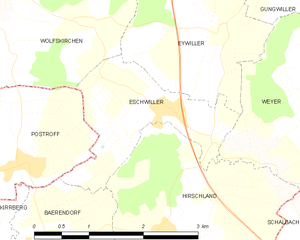
Carte des communes françaises